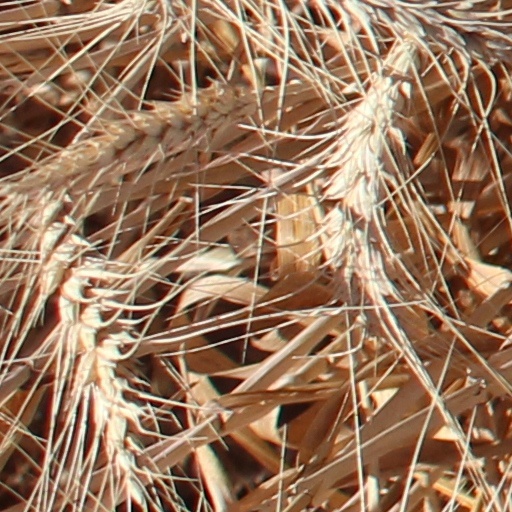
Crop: wheat